Battle of Idlib (2015)

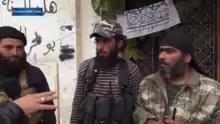
Ahrar al-Sham and Sham Legion field commanders in Idlib after they participated in the battle to capture the city, 30 March 2015

An exodus of thousands of Idlib city civilians to nearby towns and villages was reported a day after rebels took the city. Ahrar ash-Sham issued a statement where it called for a unified Sharia-based management of the city of Idlib by the groups that captured it. Ahrar ash-Sham also threatened to shell the besieged twin Shiite towns al-Fouaa and Kefraya in response to "any cowardly shelling carried out against the civilians in Idlib". Ajnad al-Sham announced that its military leader, Abu Abdullah Taoum, was killed during clashes around al-Fouaa.